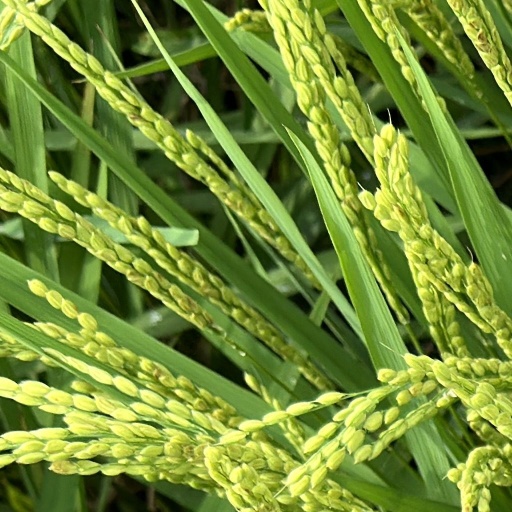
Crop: rice